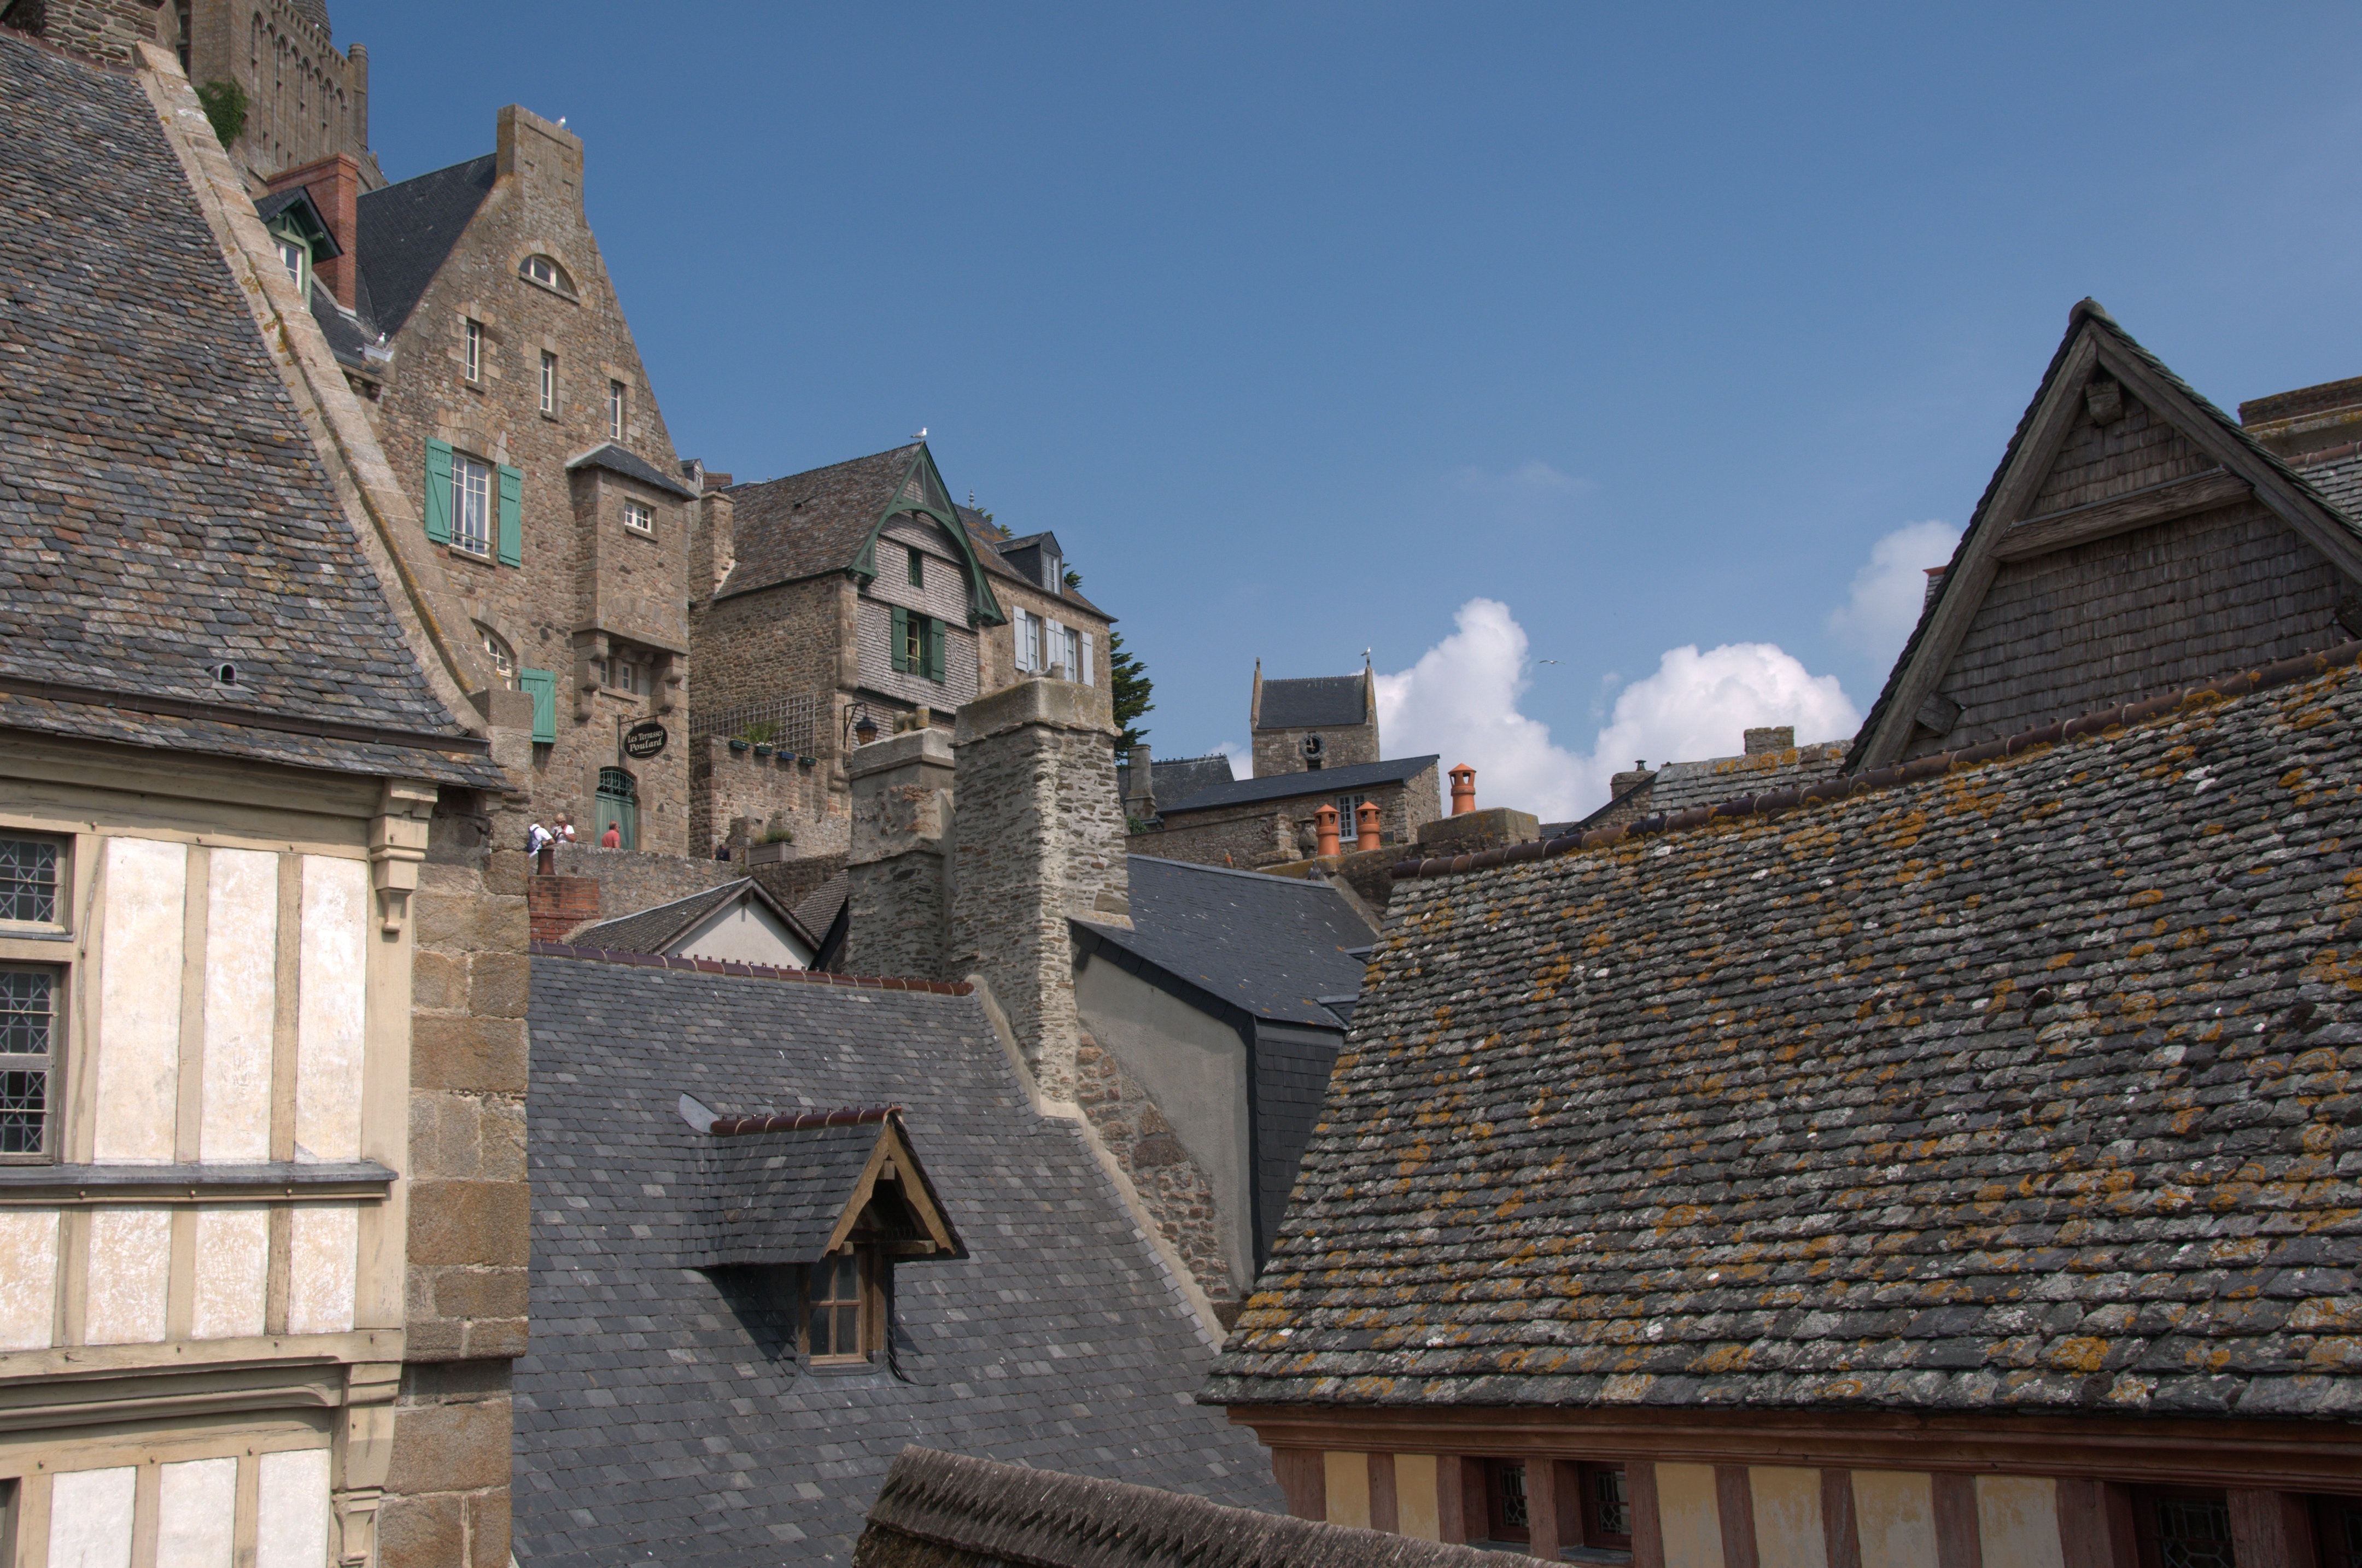
architecture, house, town, roof, building, village, live, cottage, brown, castle, facade, tourism, homes, estate, middle ages, roofs, neighbourhood